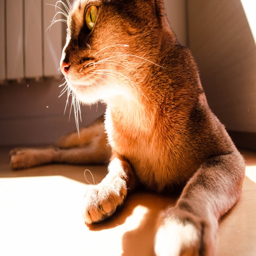
preparing for a new cat